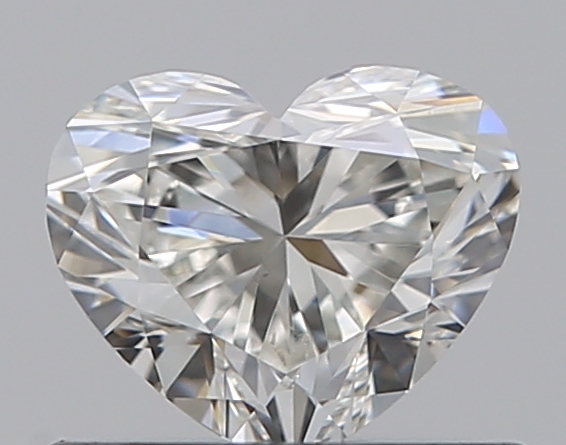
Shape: heart
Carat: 0.5
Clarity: SI2
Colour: H
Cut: EX
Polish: EX
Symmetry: EX
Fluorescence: N
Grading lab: GIA
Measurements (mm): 4.58 x 5.42 x 3.24